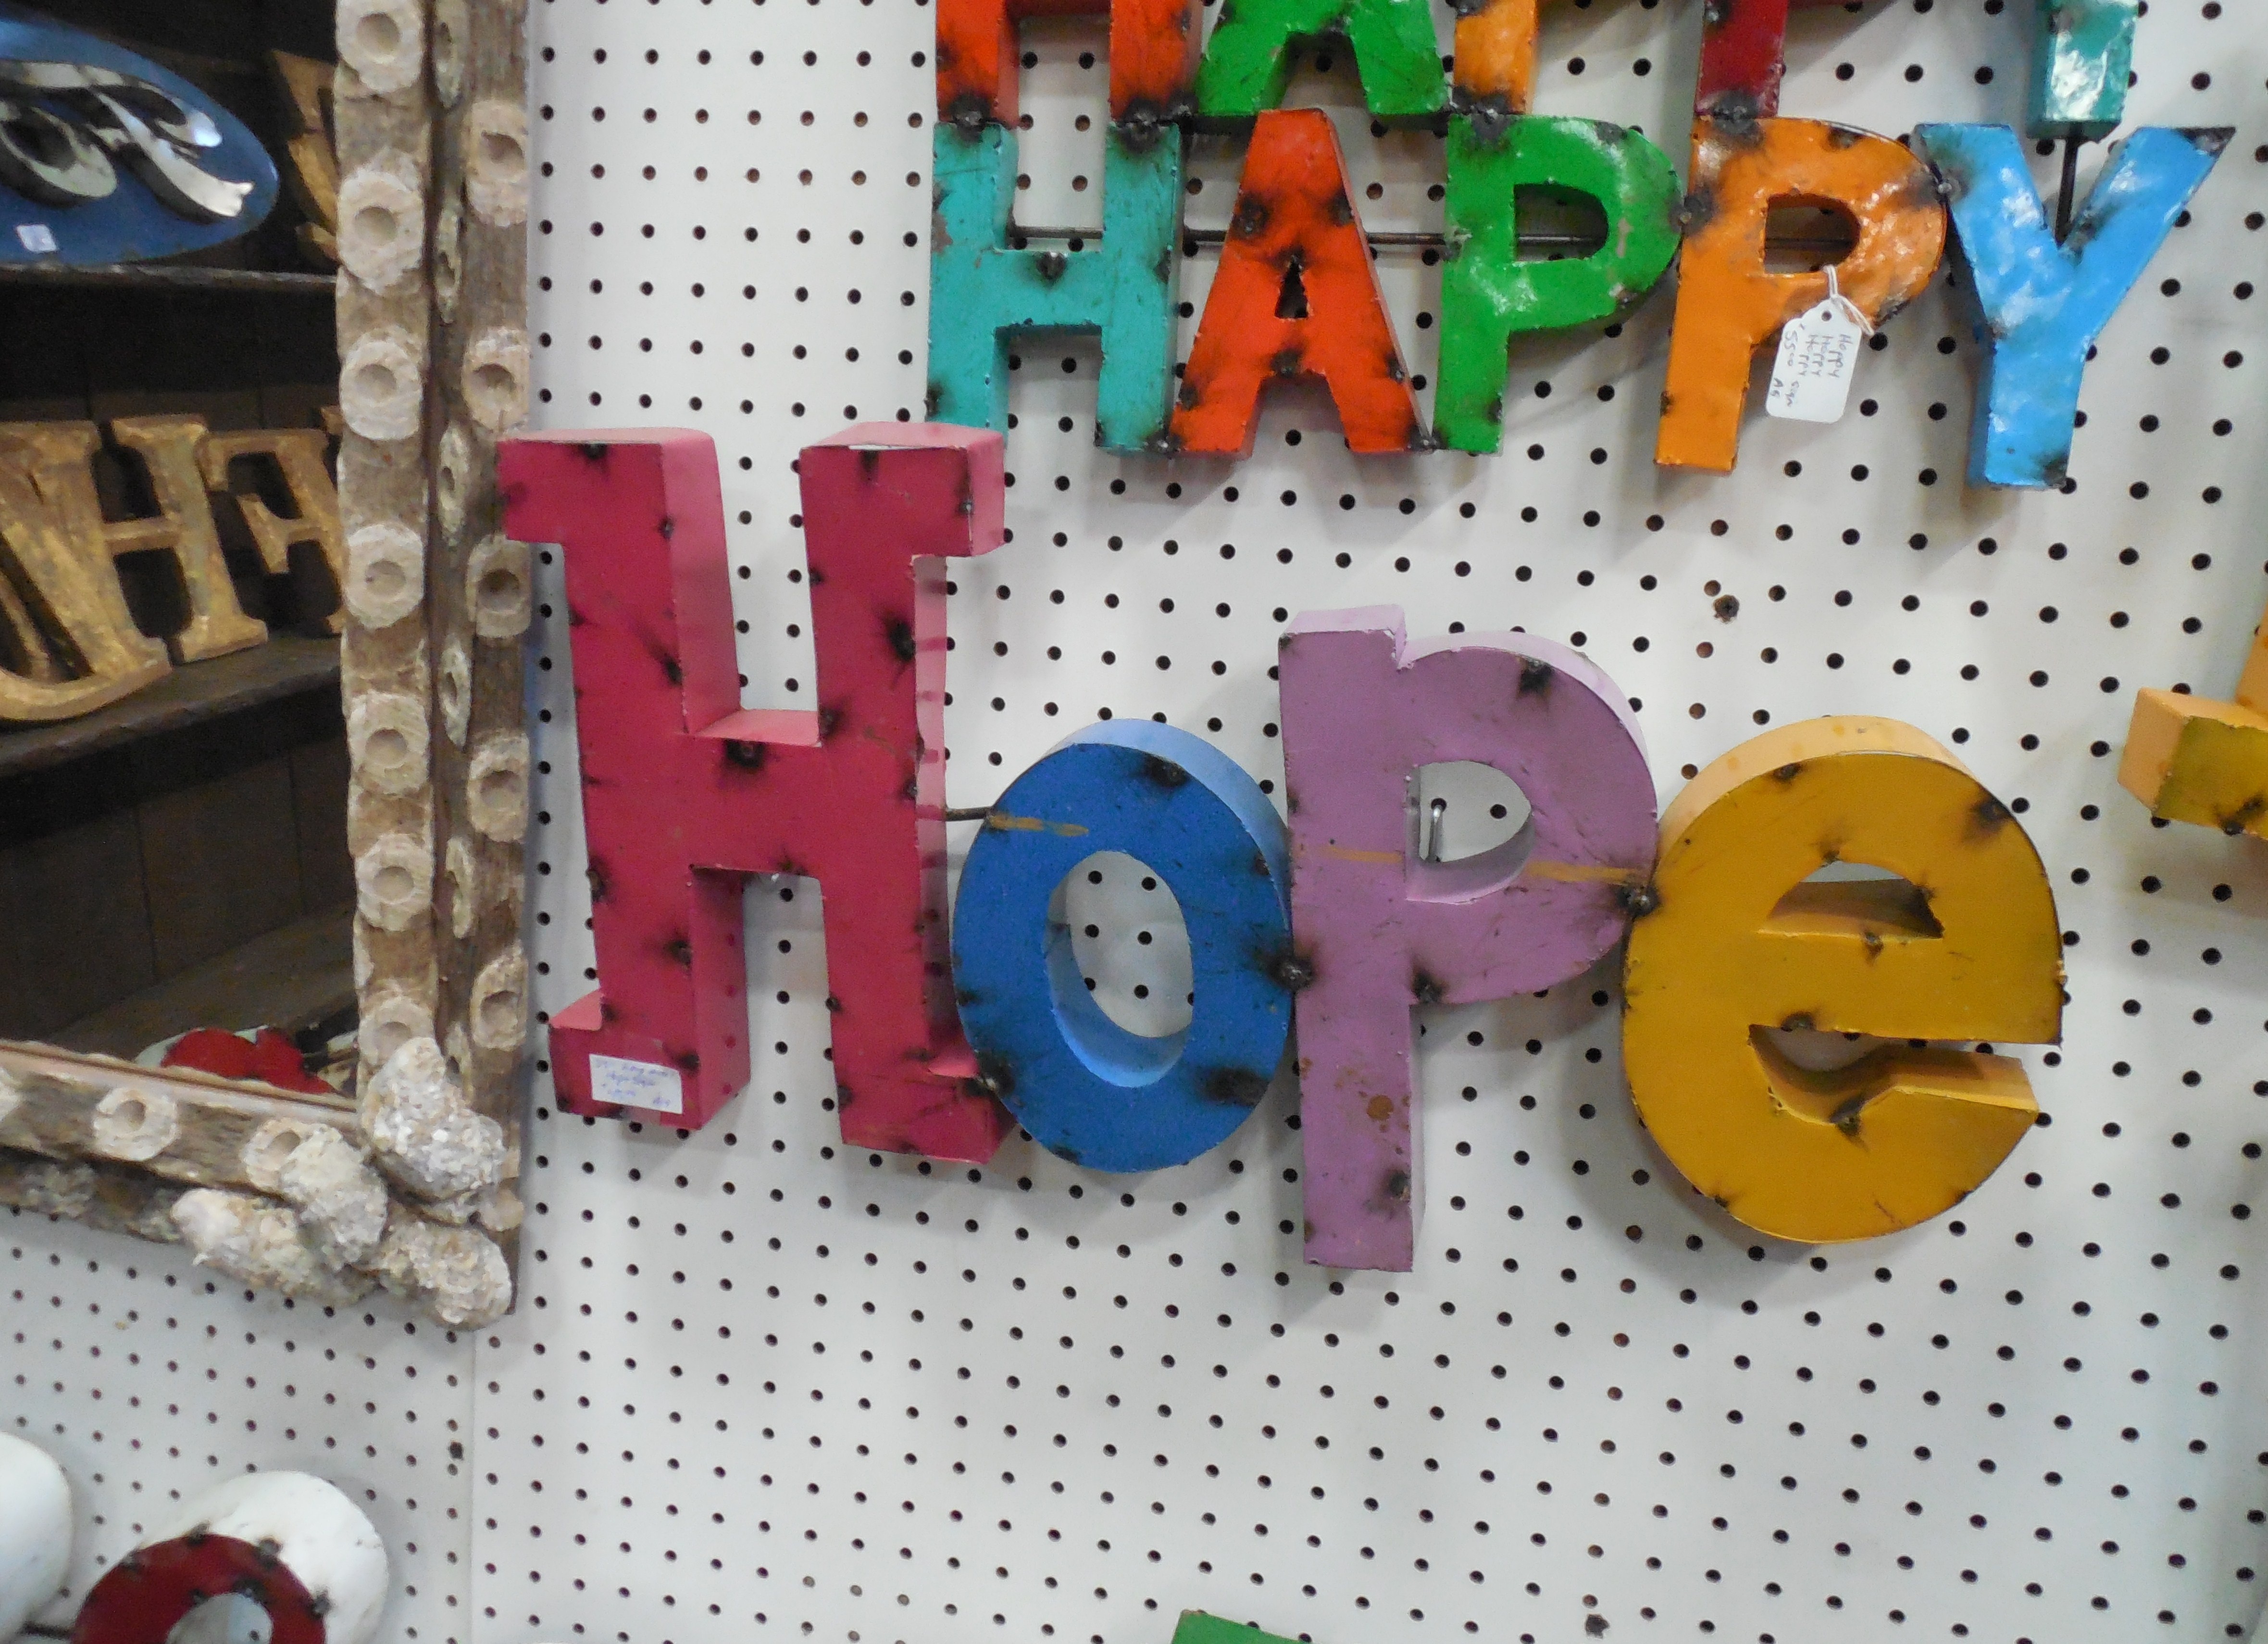
word, vintage, retro, number, advertising, sign, symbol, typography, banner, communication, business, signage, toy, neon, label, product, type, art, design, text, decorative, message, signboard, hope, style, information, exhibition, notice, shape, promotion, lettering, announcement, price, typographic